Klebsiella oxytoca

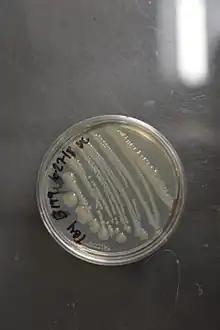
"Klebsiella oxytoca" on agar plate

Klebsiella oxytoca is a Gram-negative, rod-shaped bacterium that is closely related to "K. pneumoniae", from which it is distinguished by being indole-positive; it also has slightly different growth characteristics in that it is able to grow on melezitose, but not 3-hydroxybutyrate. It was first described in 1886 when it was isolated from sour milk and named "Bacillus oxytocus perniciosus" (from Greek "oxus" 'sour' + "-tokos" 'producing').